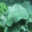
Label: ray